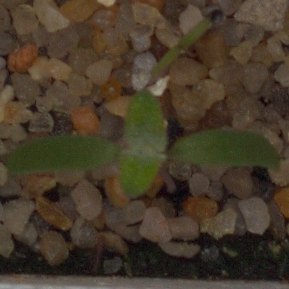
Label: fat_hen